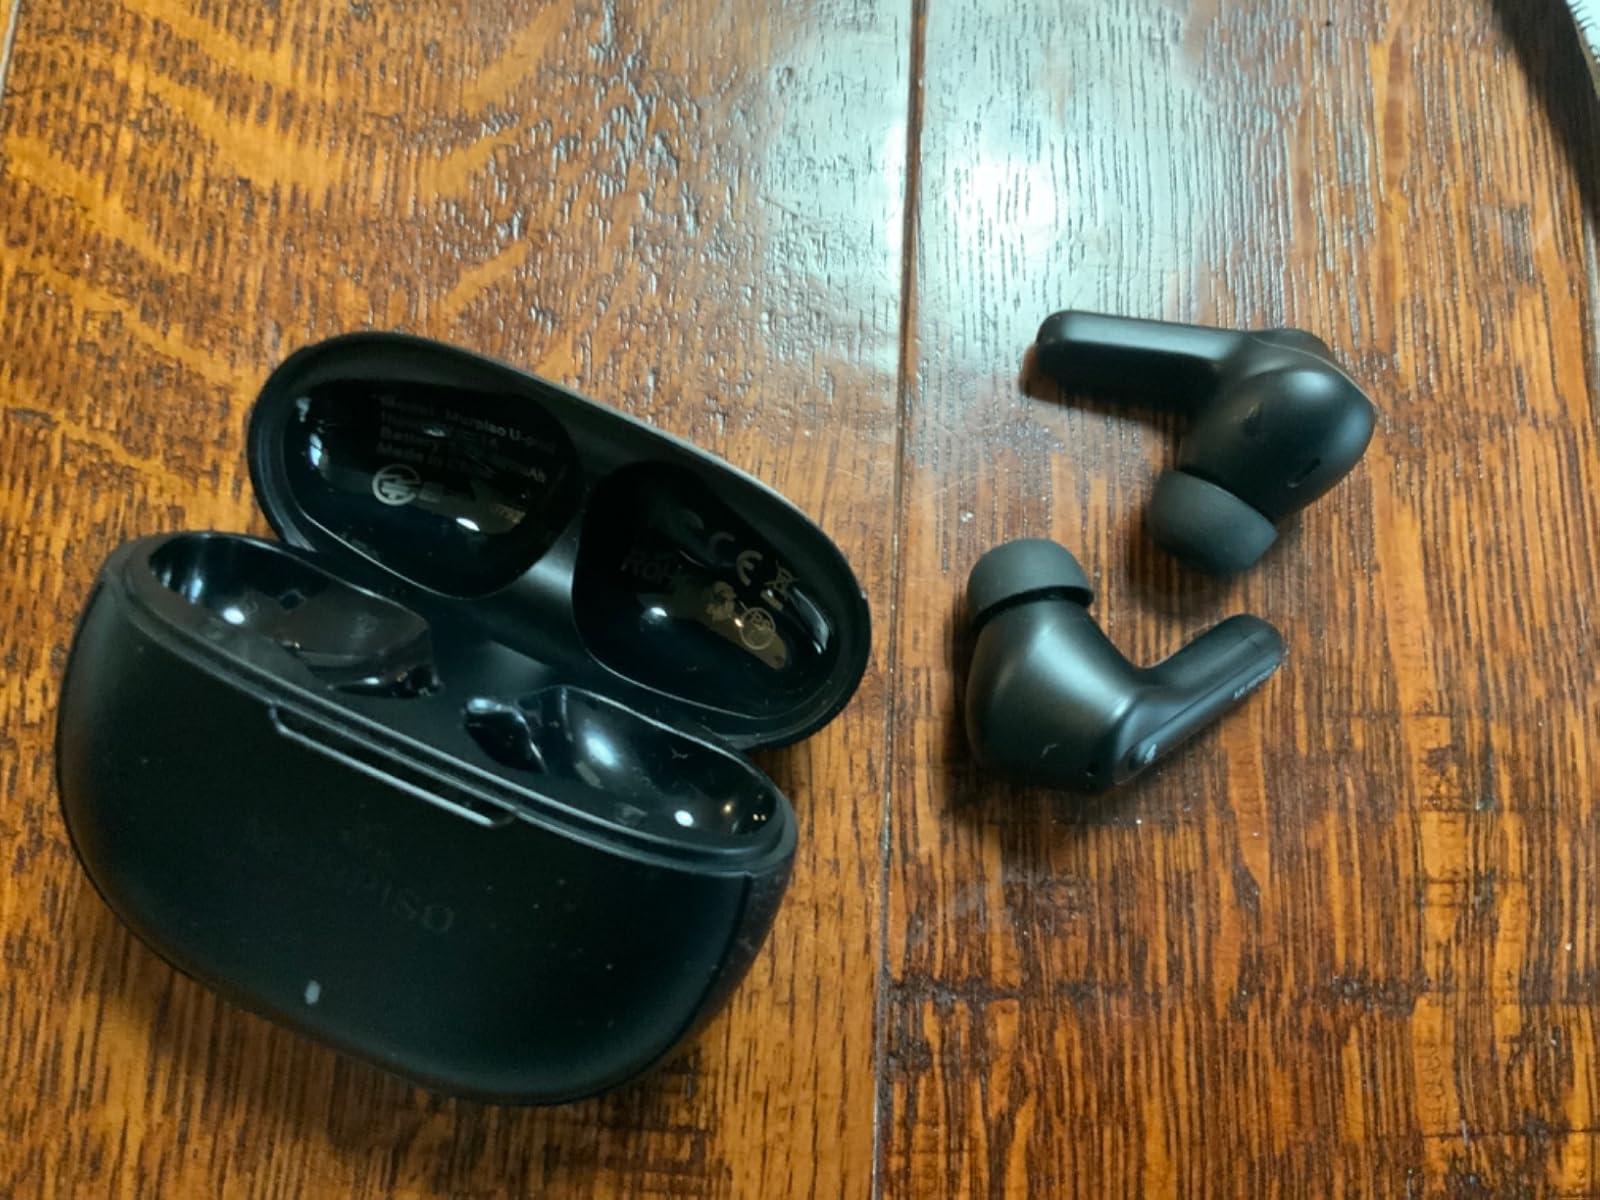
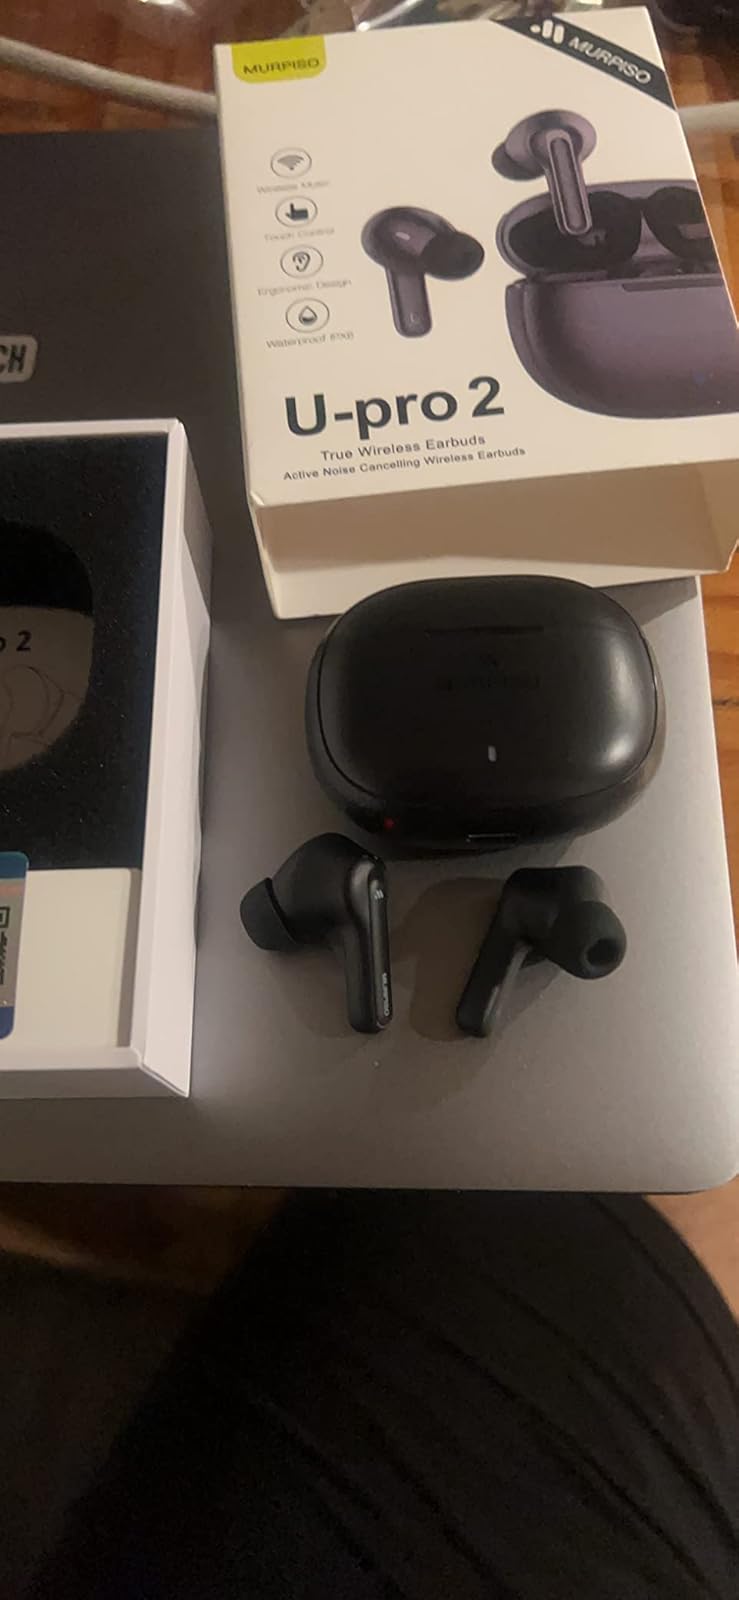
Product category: earbuds
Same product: yes